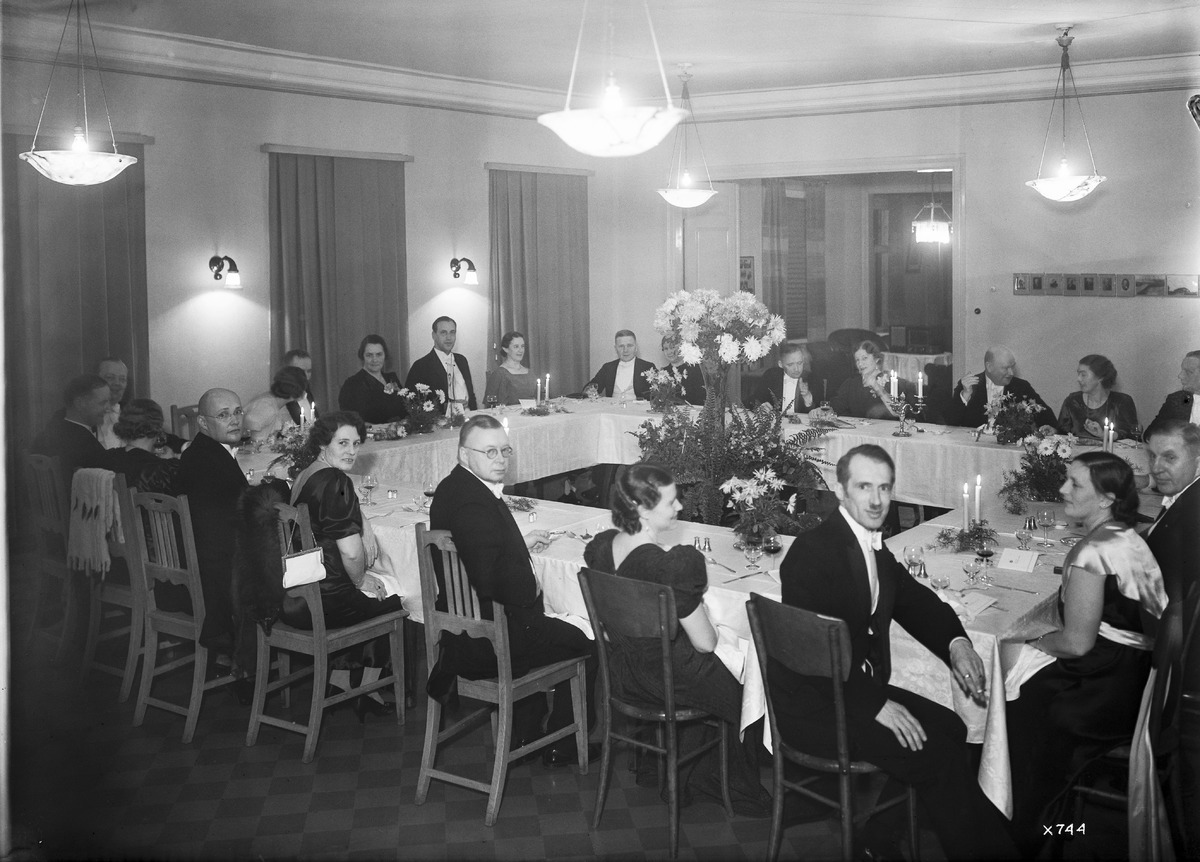
Oulun Rotaryklubin illalliset
A dinner of Oulu's Rotary Club
sisällön kuvaus: Oulun Rotaryklubin illalliset Oulun Kauppaklubilla 6.11.1936. content description: A dinner of Oulu's Rotary Club at Oulu's Kauppaklubi on November 6, 1936.
Vuosi: 1936
Paikka: Suomi, Oulu, Suomi, Pohjois-Pohjanmaa, Oulu
Aiheet: rotarit; rotaryliike; Rotary International; sisäkuva; illalliset; Rotary clubs; rotarians; dinners